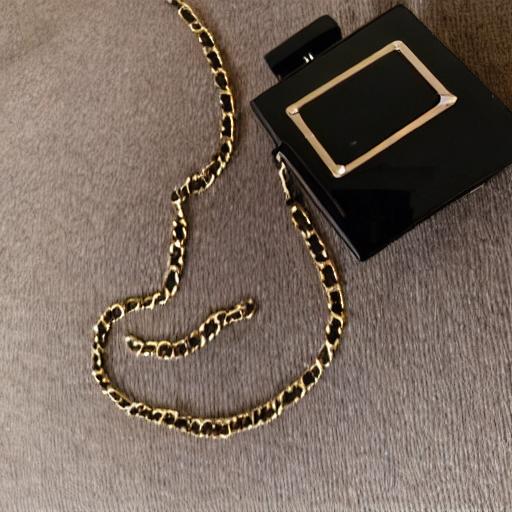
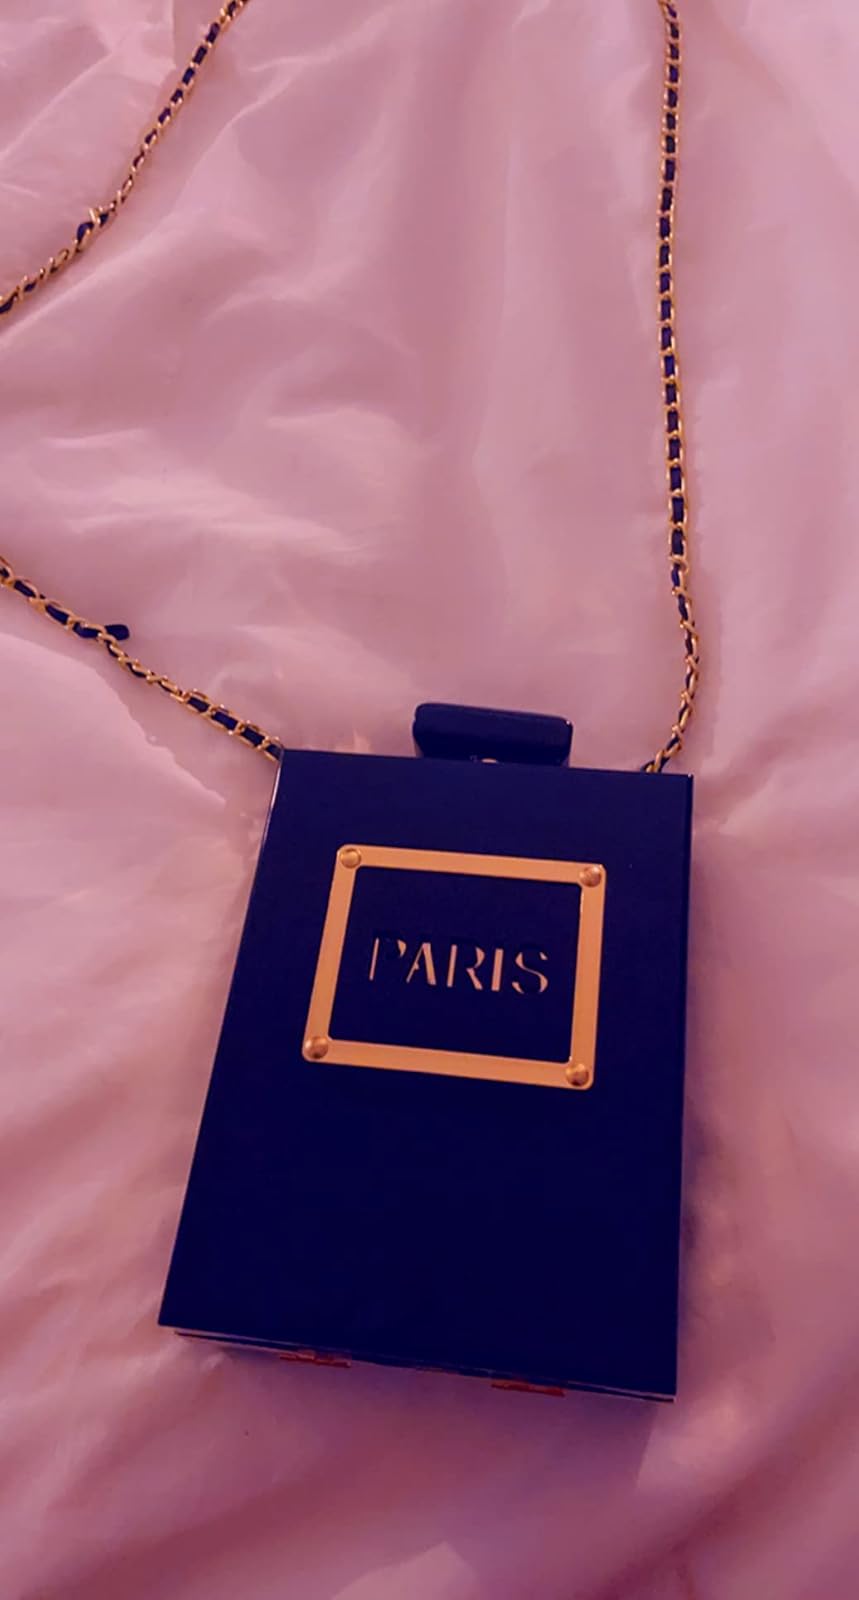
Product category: accessories_handbag
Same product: no